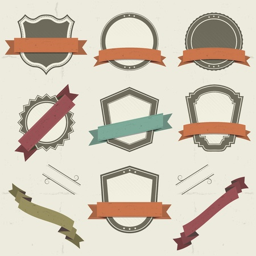
illustration of a collection of vintage shields and other badges with banners , labels , ribbons for holidays and celebrations